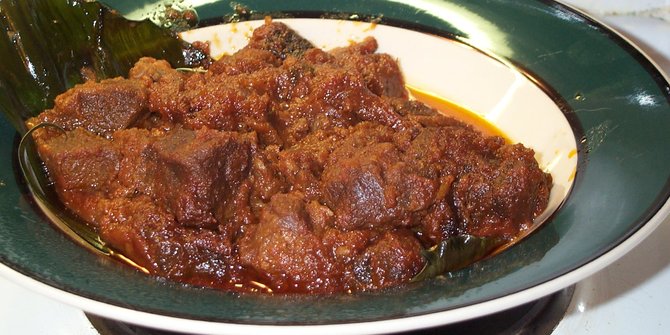
Label: daging_rendang